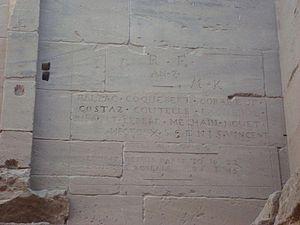
mur du temple de Philae ou figurent les noms des membres de l'expedition d'egypte de Napoléon
Jean-Baptiste Corabœuf, né à Nantes le 22 avril 1777 et mort à Paris en 1859, est un ingénieur géographe français.